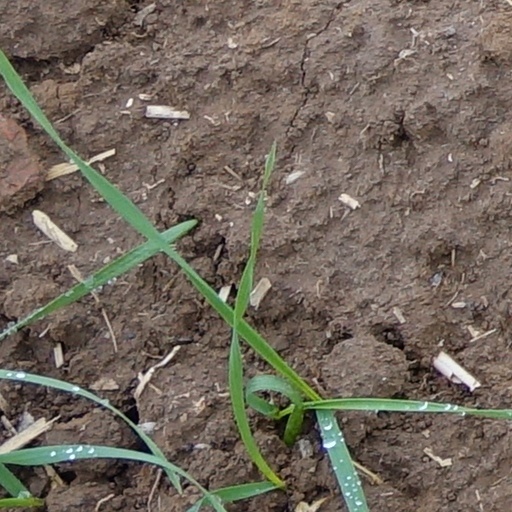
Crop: wheat